Next Friends suit

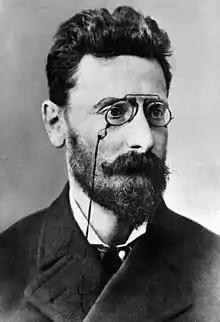
Joseph Pulitzer

In 1906, Joseph Pulitzer, who likely was aware of Eddy's failure to attend the dedication services of her church, sent two reporters from the "New York World" to where Eddy lived in Concord, New Hampshire, and they spent much of that summer digging into rumors and working with the team from "McClure's Magazine", who were also investigating rumors around Eddy at the same time. On October 14, the "World"s reporters came to Eddy's home and told her secretary Calvin Frye that they had heard that Eddy was dead or incapacitated, and demanded to see her for themselves. Frye agreed to arrange an appointment with Eddy the next day, and the reporters brought a neighbor who had known Eddy earlier in her life and could identify her. Eddy met with the three of them for a short time, and after the meeting, the neighbor wrote in a letter that the woman who they met with was definitely her and not an imposter. The reporters did not imminently leave Concord however, and at one point accosted Eddy on her daily ride, jumping up on either side of the carriage to see her face.